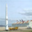
Label: rocket